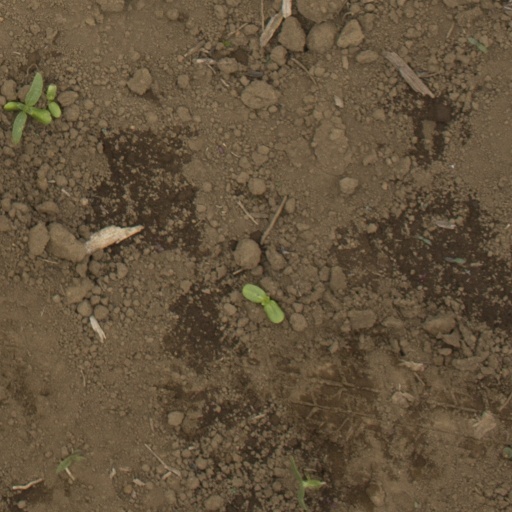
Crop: Jerusalem artichoke